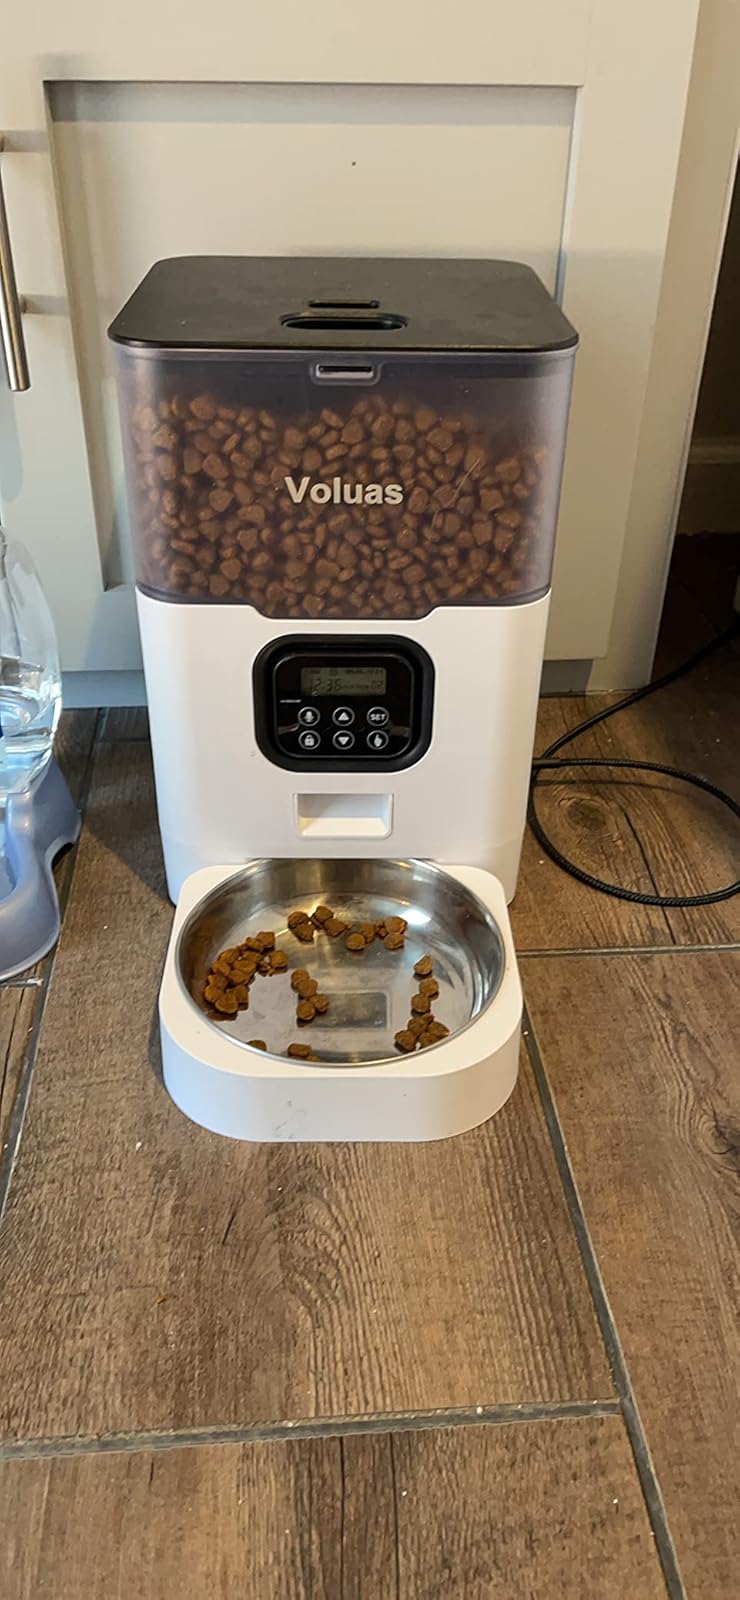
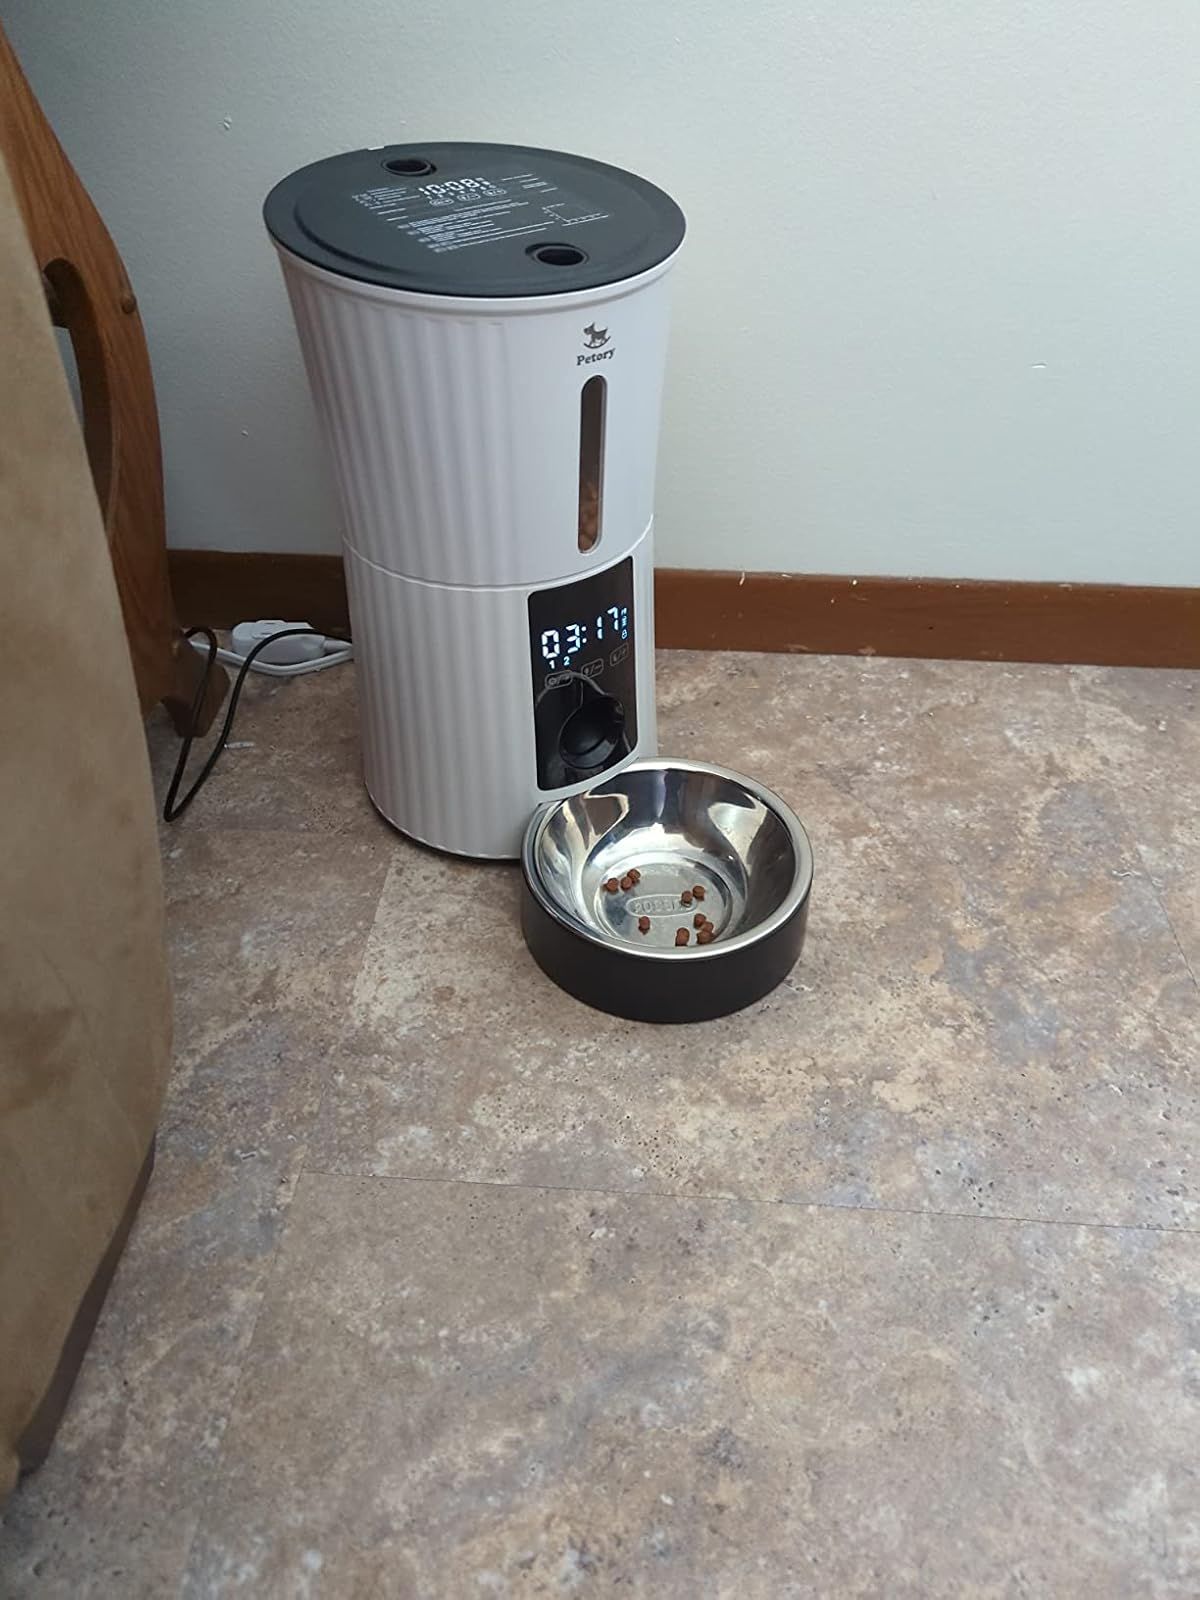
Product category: items_feeder
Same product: no